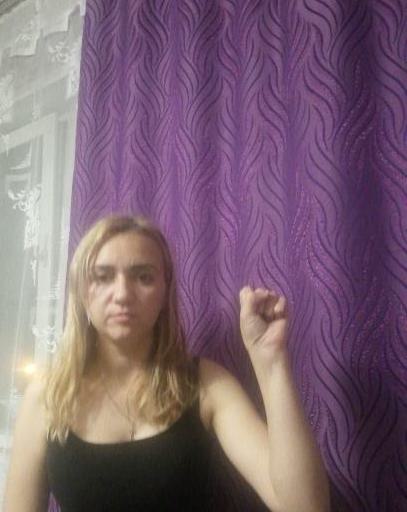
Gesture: fist